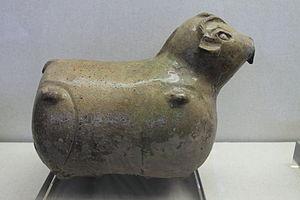
Le mouton, Ovis aries, est un animal domestique, mammifère herbivore ruminant appartenant au genre Ovis de la sous-famille des Caprinés, dans la grande famille des Bovidés. Comme tous les ruminants, les moutons sont des ongulés marchant sur deux doigts. Dans le langage courant, les moutons désignent un ensemble où la femelle est la brebis et le mâle le bélier, tandis que le jeune mâle est un agneau et la jeune femelle une agnelle.